Art Scholl

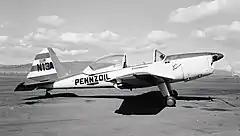
Art Scholl's Super Chipmunk aircraft at the Reno Air Races 1968.

Scholl came to California from Milwaukee as a young man, entered Mt. San Antonio College and eventually California State University, San Jose, where he earned a degree in aeronautics. After receiving a master's degree at California State University, Los Angeles, he taught aeronautics in San Bernardino.